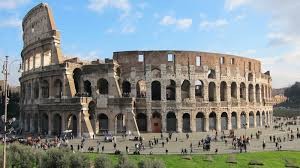
Landmark: Roman Colosseum